Haizhu Square

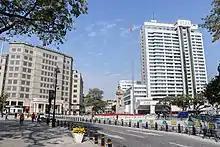
Haizhu Square in 2019

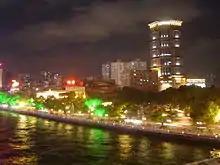
Night view of Haizhu Square

Haizhu Square is a public square located in Yuexiu District, Guangzhou, China. It is located on the riverfront. Its centrepiece is the Guangzhou Liberation Statue, erected in 1959. In 1963 the square and its environs were named as one of the Eight Sights of Guangzhou.